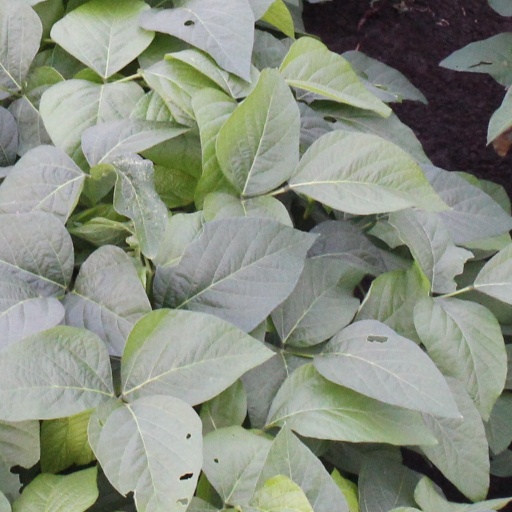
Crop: soybean